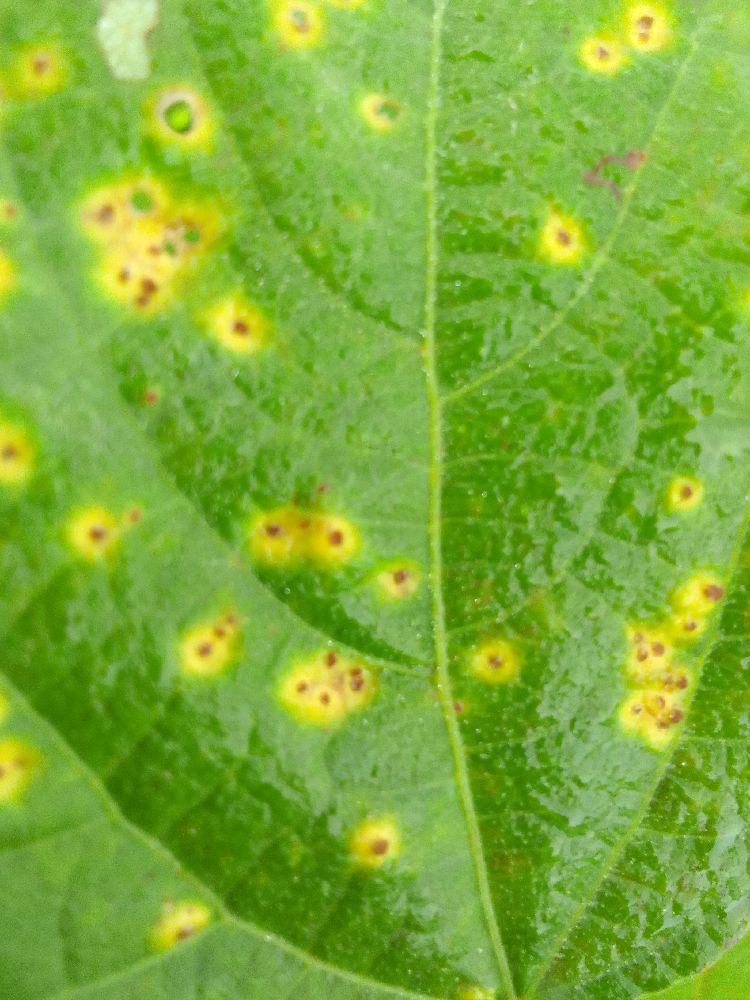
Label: rust